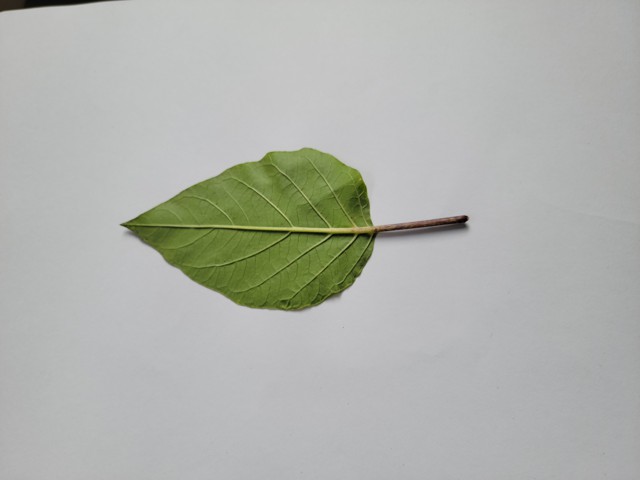
Plant: kalodhutura